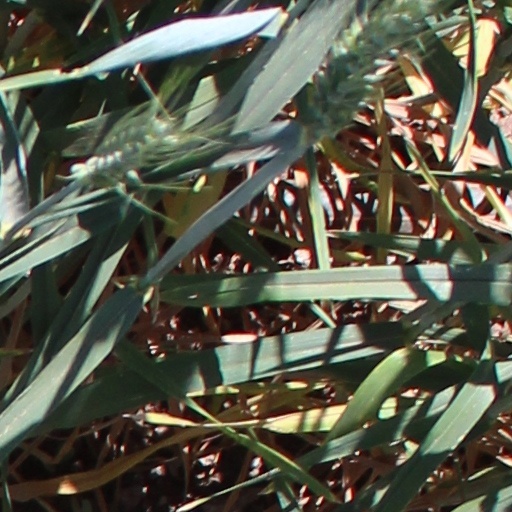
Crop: wheat